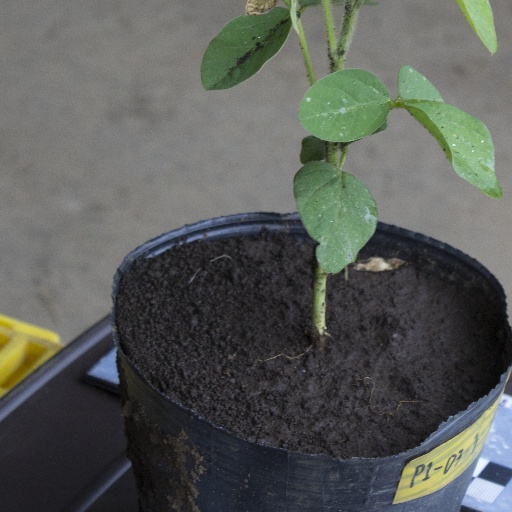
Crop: soybean